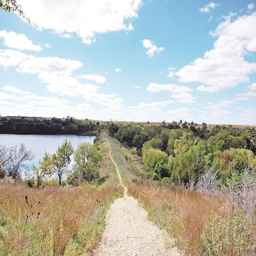
there is a trail over the dam that leads to the waterfall .